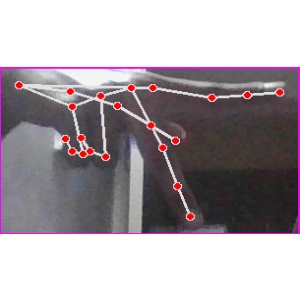
अक्षर: प